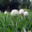
Label: mushroom